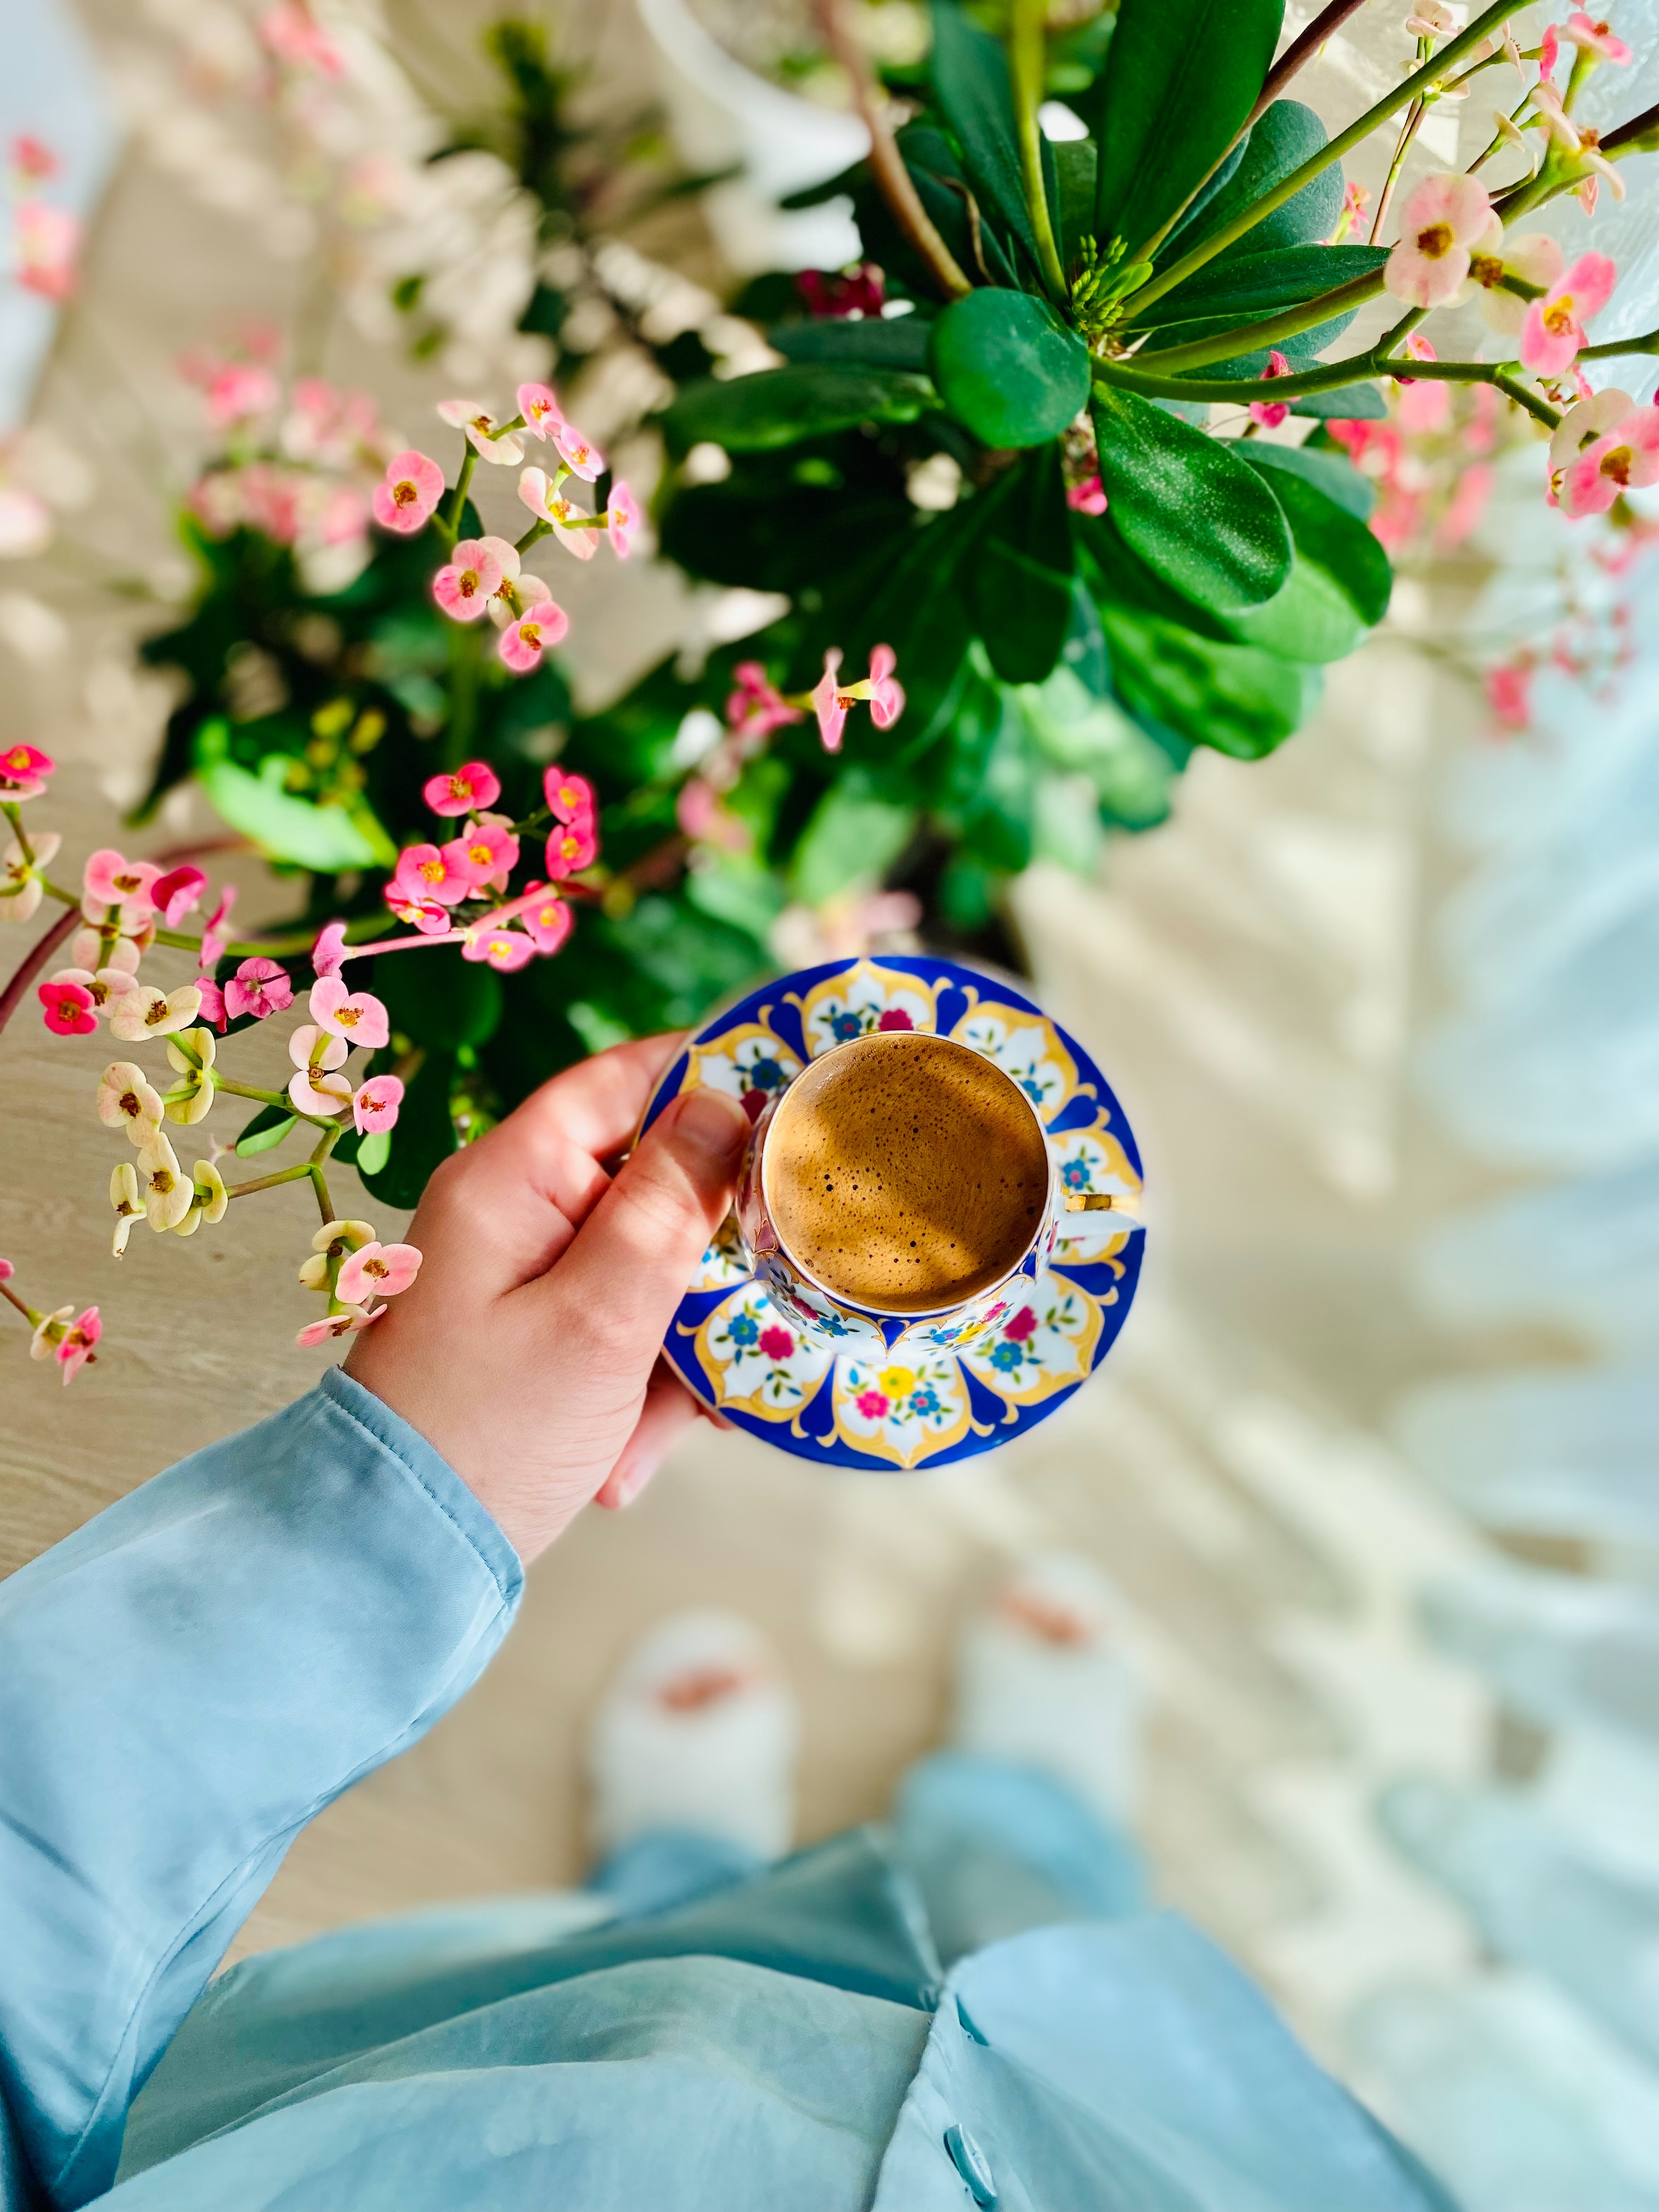
natural, hand, plant, gesture, christmas ornament, People in nature, finger, happy, flower, tree, nail, event, christmas decoration, electric blue, ornament, circle, fashion accessory, pattern, tradition, holiday, grass, glass, floral design, pollen, flowering plant, interior design, fir, leisure, child, jewellery